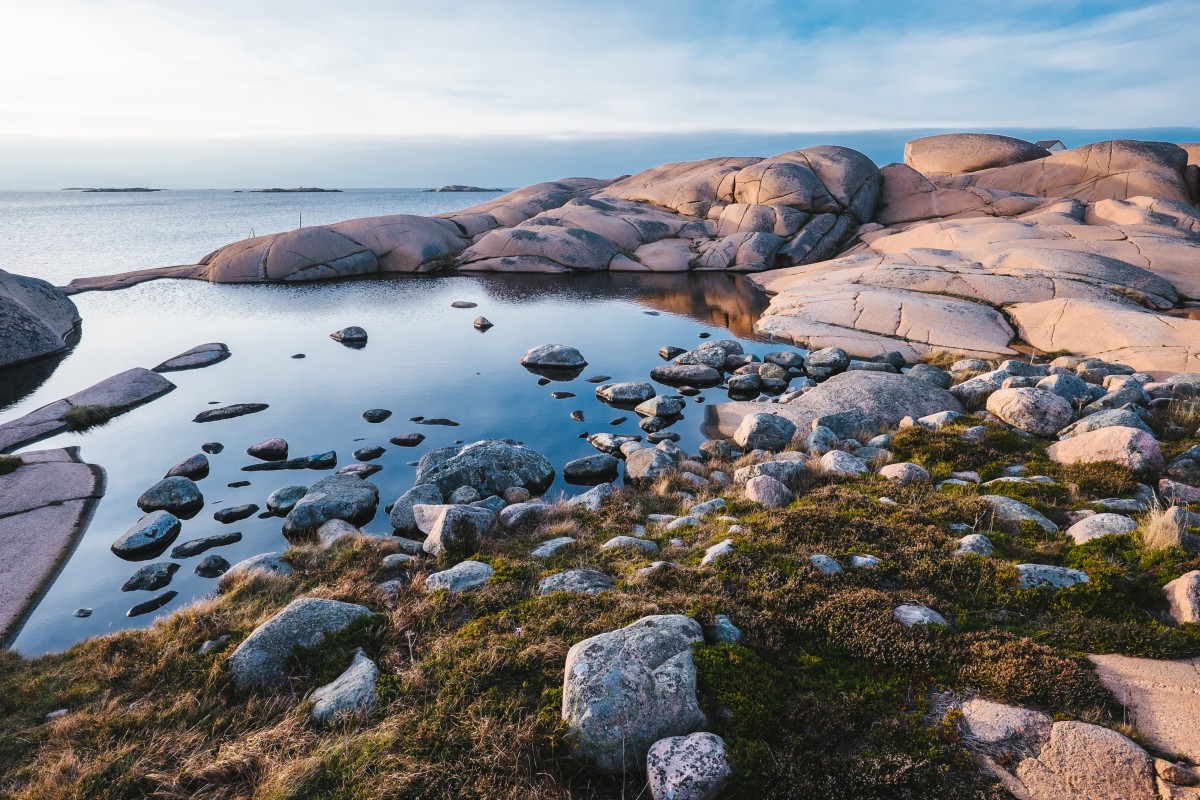
Tags: landscape, sea, coast, water, outdoor, rock, ocean, wilderness, mountain, shore, lake, cliff, cove, scenery, bay, terrain, material, geology, loch, cape